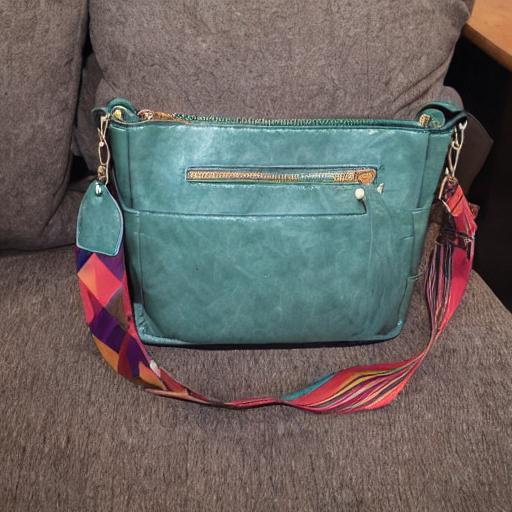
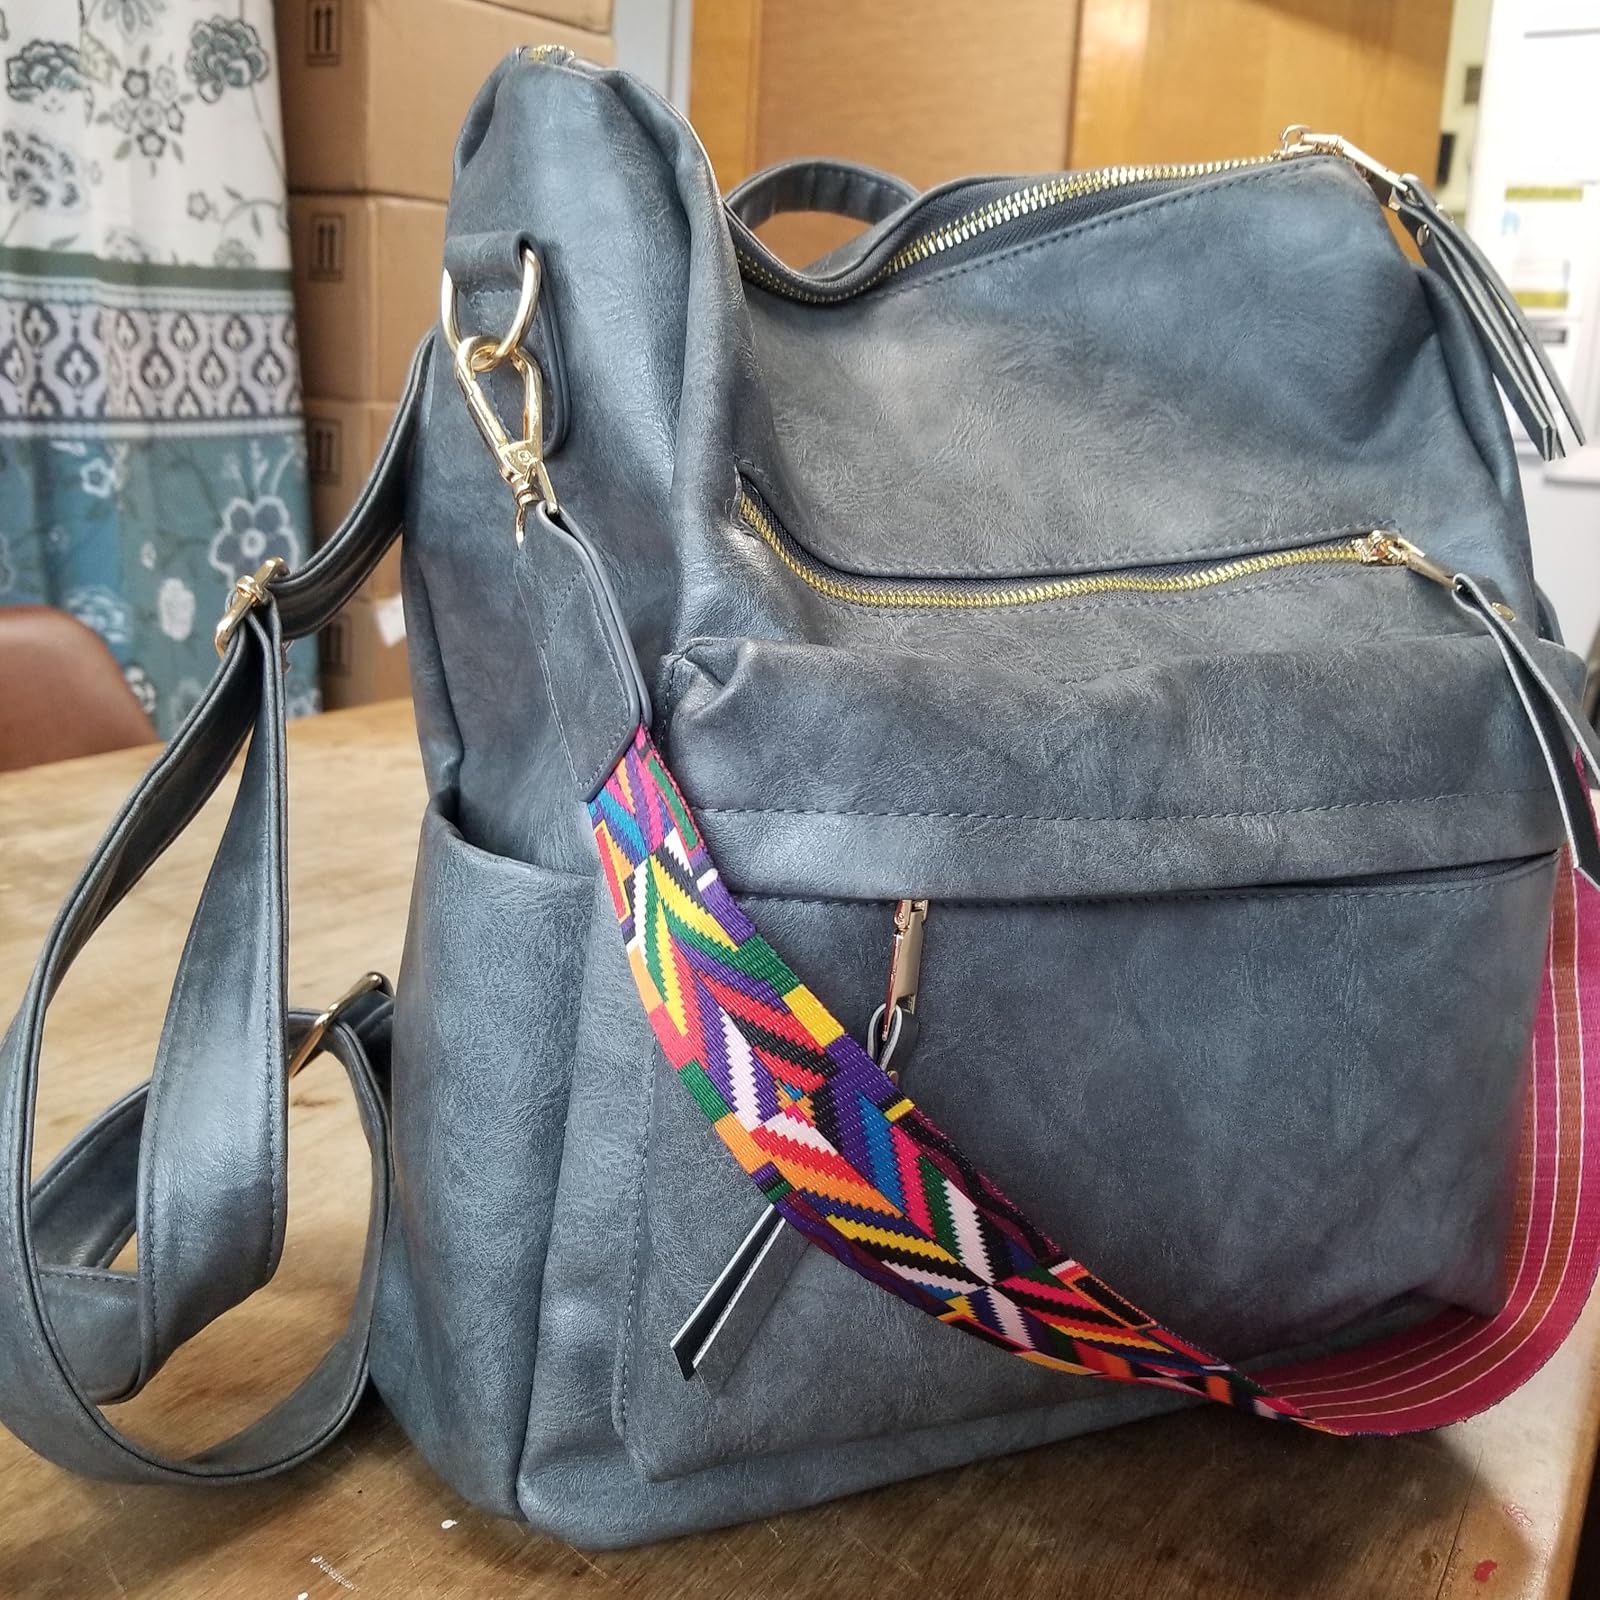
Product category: accessories_handbag
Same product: no